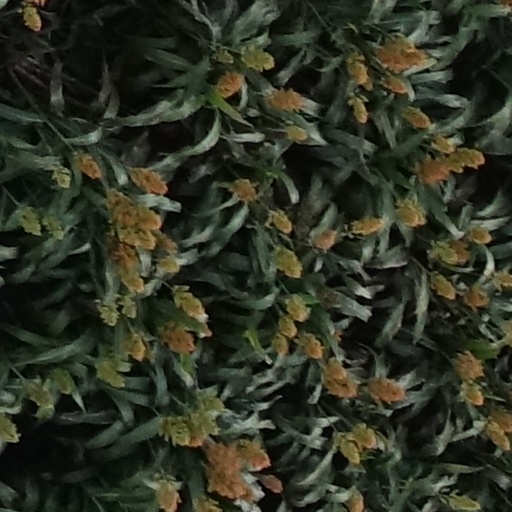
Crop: sorghum